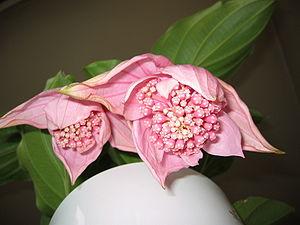
Medinilla magnifica est une espèce de plantes tropicales du genre des Medinillées, dans la famille des Melastomataceae. Elle compte parmi les plus belles découvertes jusqu'à ce jour parmi les 521 espèces de medinillées et une des rares espèces pouvant être cultivées comme plante d'intérieur. Elle fut baptisée par Josè de Medinilla y Pineda, qui était gouverneur sur la péninsule des Mariannes au xixᵉ siècle. « Magnifica » vient du latin et signifie « magnifique ».